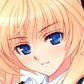
Portrait style: Anime Portrait